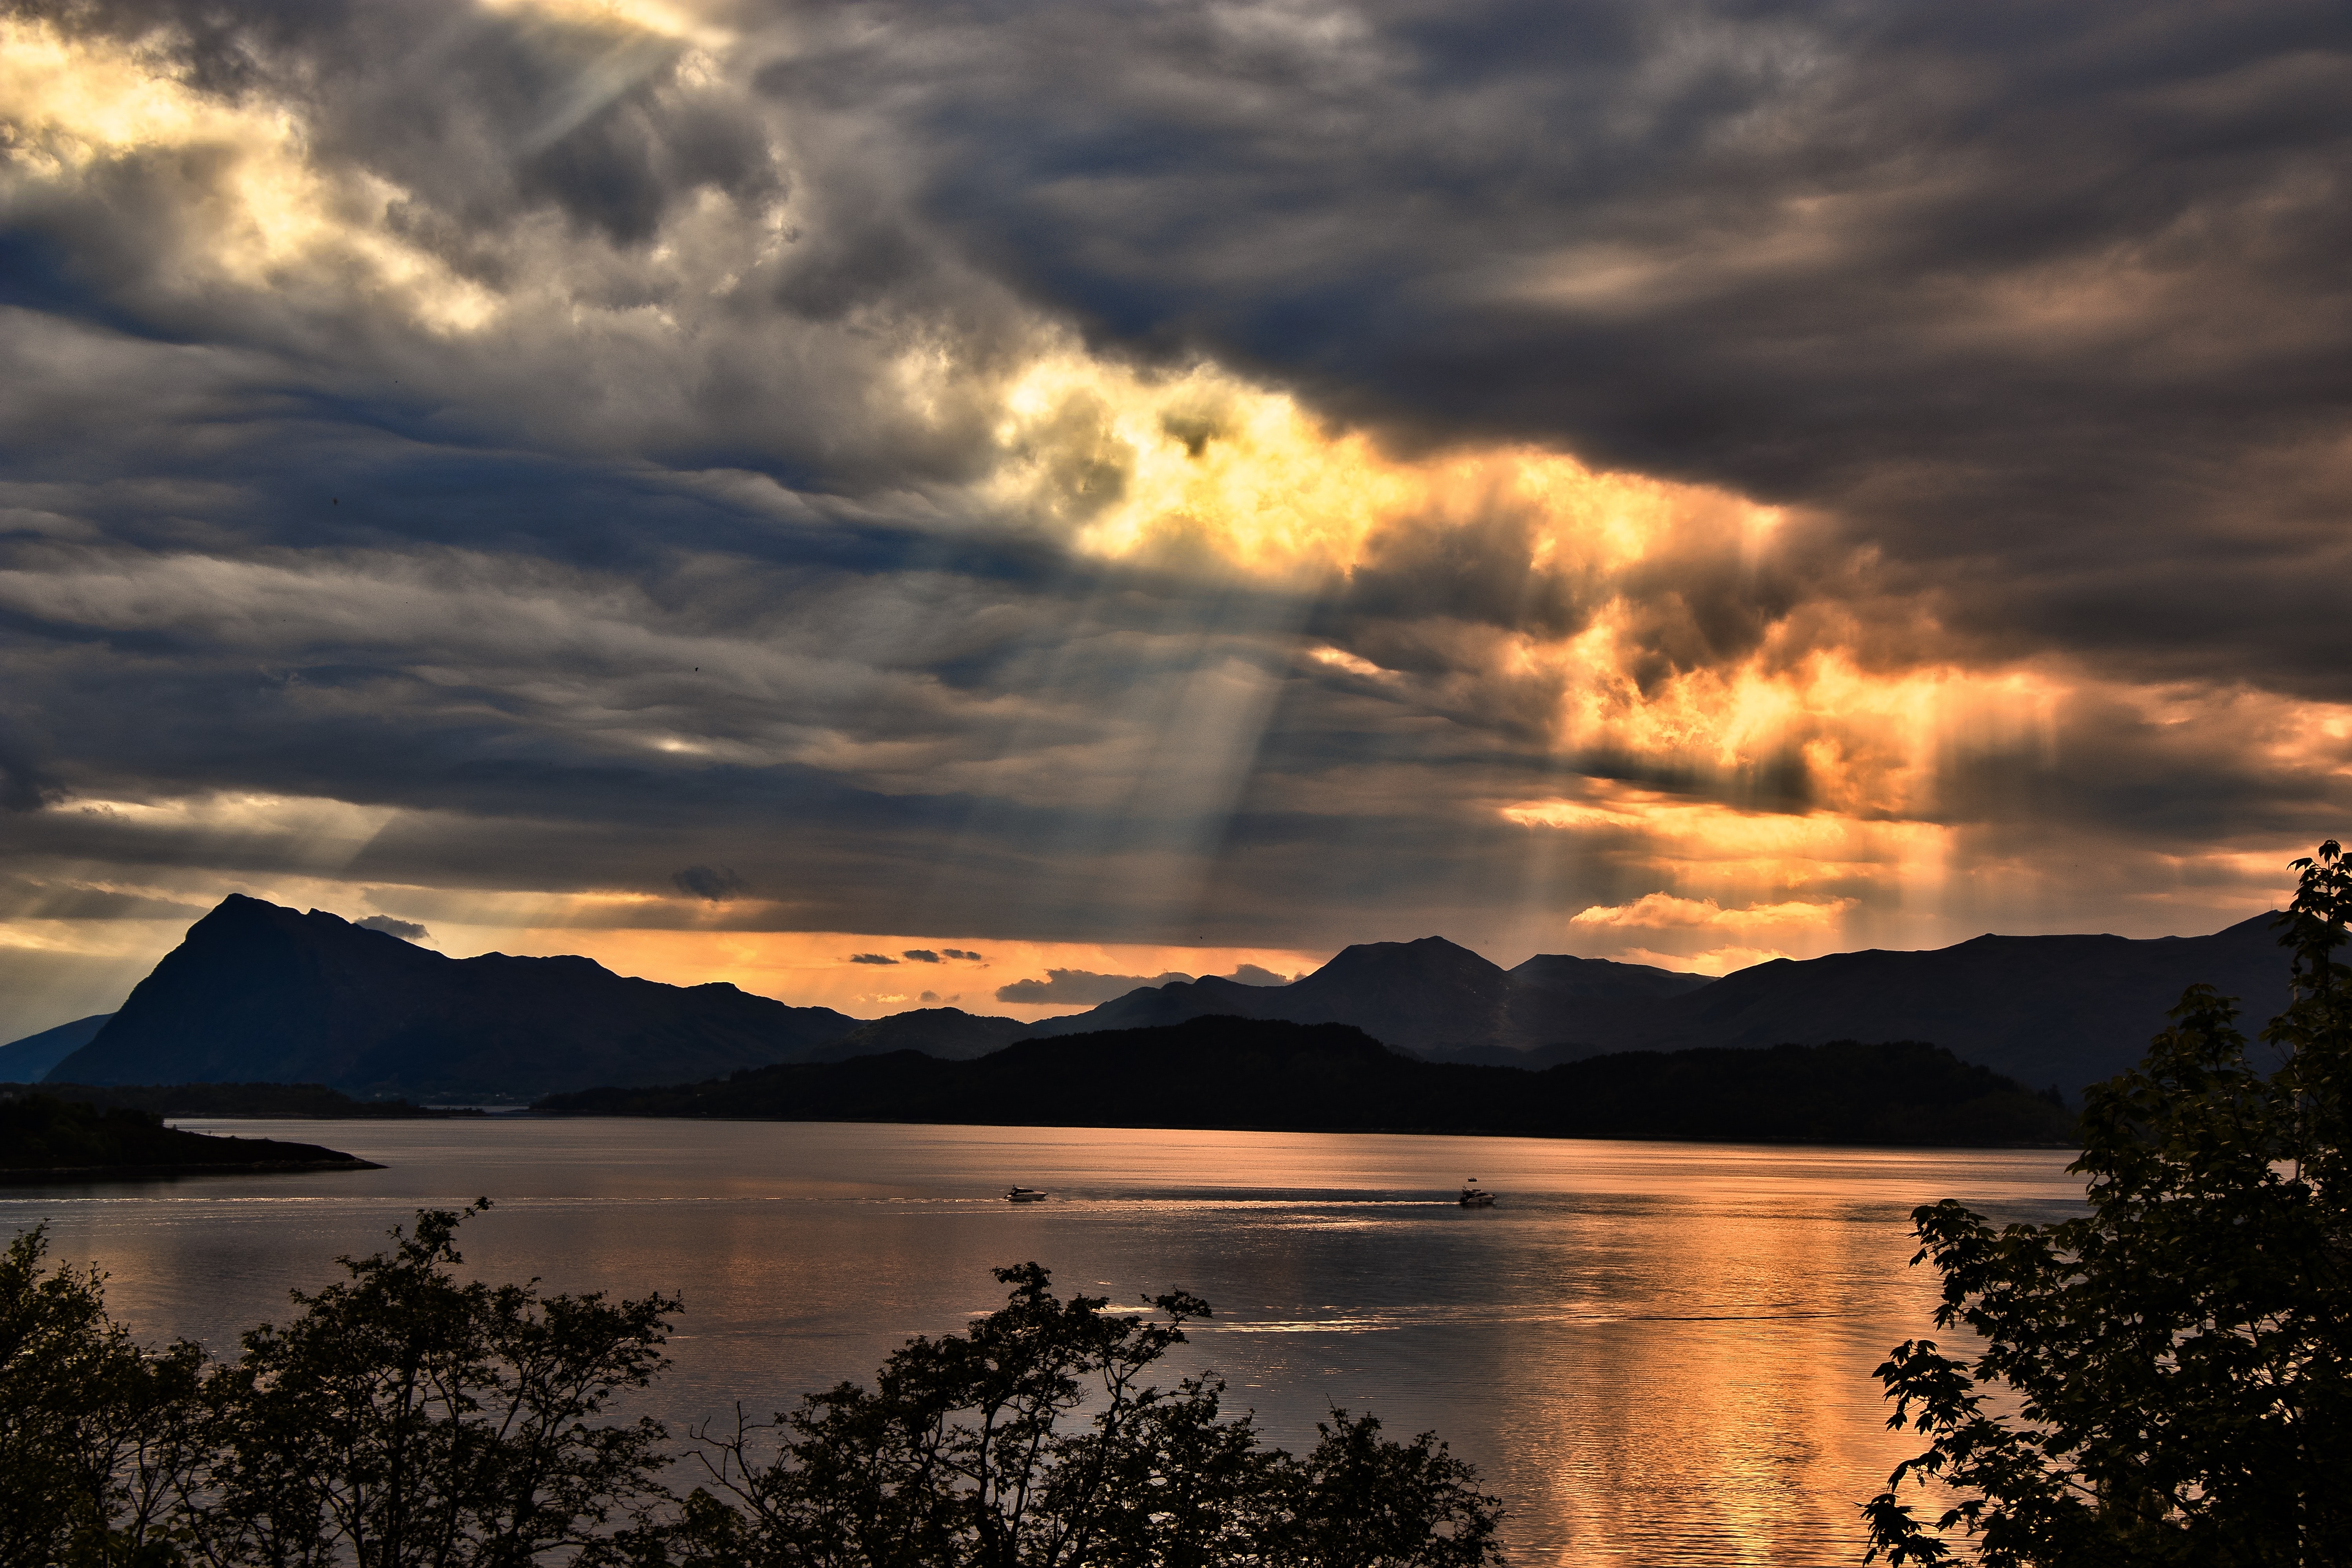
sky, body of water, nature, cloud, highland, lake, water, loch, sunset, mountain, natural landscape, horizon, evening, reflection, sound, morning, wilderness, sunlight, cumulus, lake district, afterglow, hill, reservoir, sea, dusk, landscape, sunrise, tree, atmosphere, fell, mountain range, fjord, calm, river, coast, dawn, ocean, bank, meteorological phenomenon, inlet, vacation, national park, bay